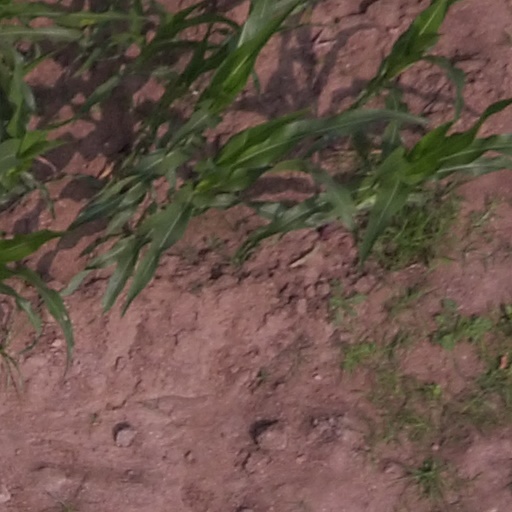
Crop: maize; corn